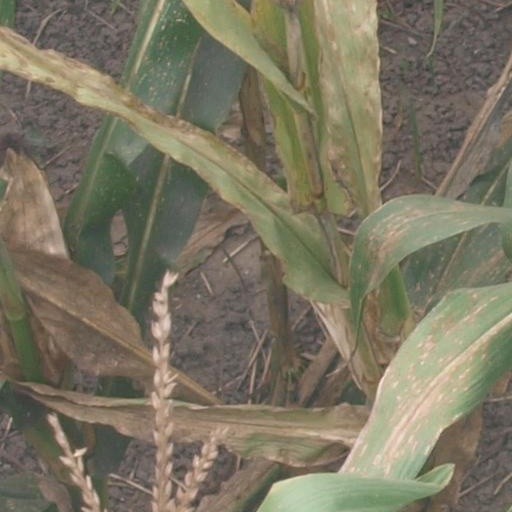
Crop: maize; corn